Instinct (2019 film)

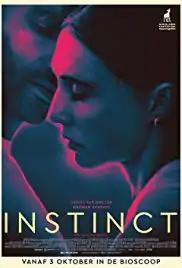
Theatrical release poster

Instinct is a 2019 Dutch drama film directed by Halina Reijn in her feature-length directorial debut from a script she co-wrote with Esther Gerritsen and it stars Carice van Houten and Marwan Kenzari. It follows Nicoline, a prison therapist who becomes obsessed with a patient, who is a serial rapist.